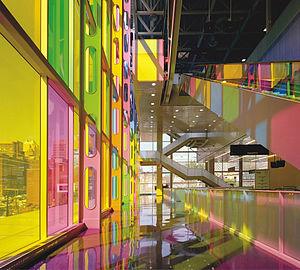
Palais des congrès de Montréal
Dessau était une firme d'ingénierie-construction parmi les plus importantes au Canada et la 57ᵉ plus importante au monde en 2015. Fondée en 1957 sous le nom Desjardins & Sauriol par Jean-Claude Desjardins et Paul-Aimé Sauriol, l’entreprise a joui d’une présence tant à l’échelle nationale qu’internationale. En 2014, Dessau comptait près de 4 800 employés et avait un chiffre d’affaires annuel de 750 M$. L’entreprise détenait des bureaux au Canada ainsi que dans plusieurs pays, principalement au Maghreb, en Amérique centrale, en Amérique du Sud et dans les Caraïbes. Le 20 juin 2013, la compagnie fut inscrite au Registre des entreprises non admissibles aux contrats publics du Gouvernement du Québec suite aux activités de collusion de l'entreprise révélées lors de la Commission Charbonneau. En 2014, la firme albertaine Stantec se portait acquéreuse des actifs d'ingénierie de Dessau au Québec.